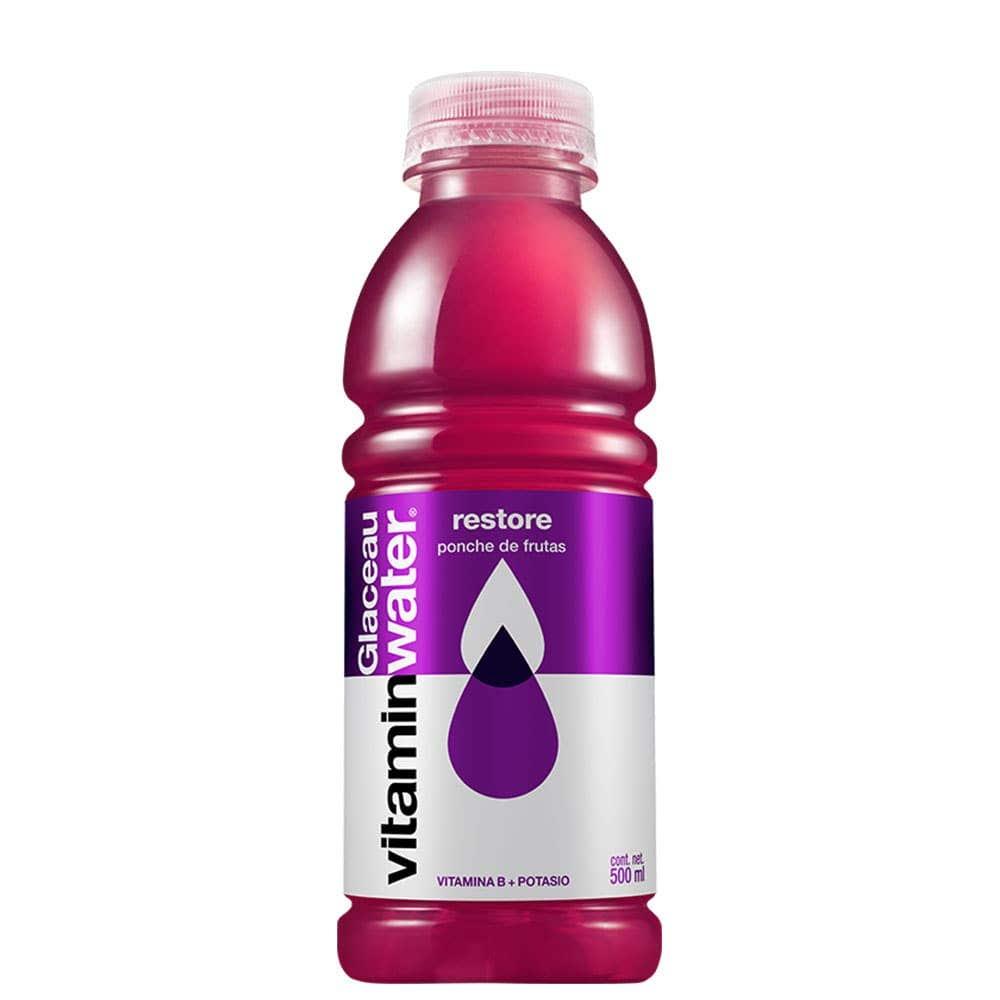
A Vitamainwater restore fruit punch flavor water in a 500-milliliters plastic bottle